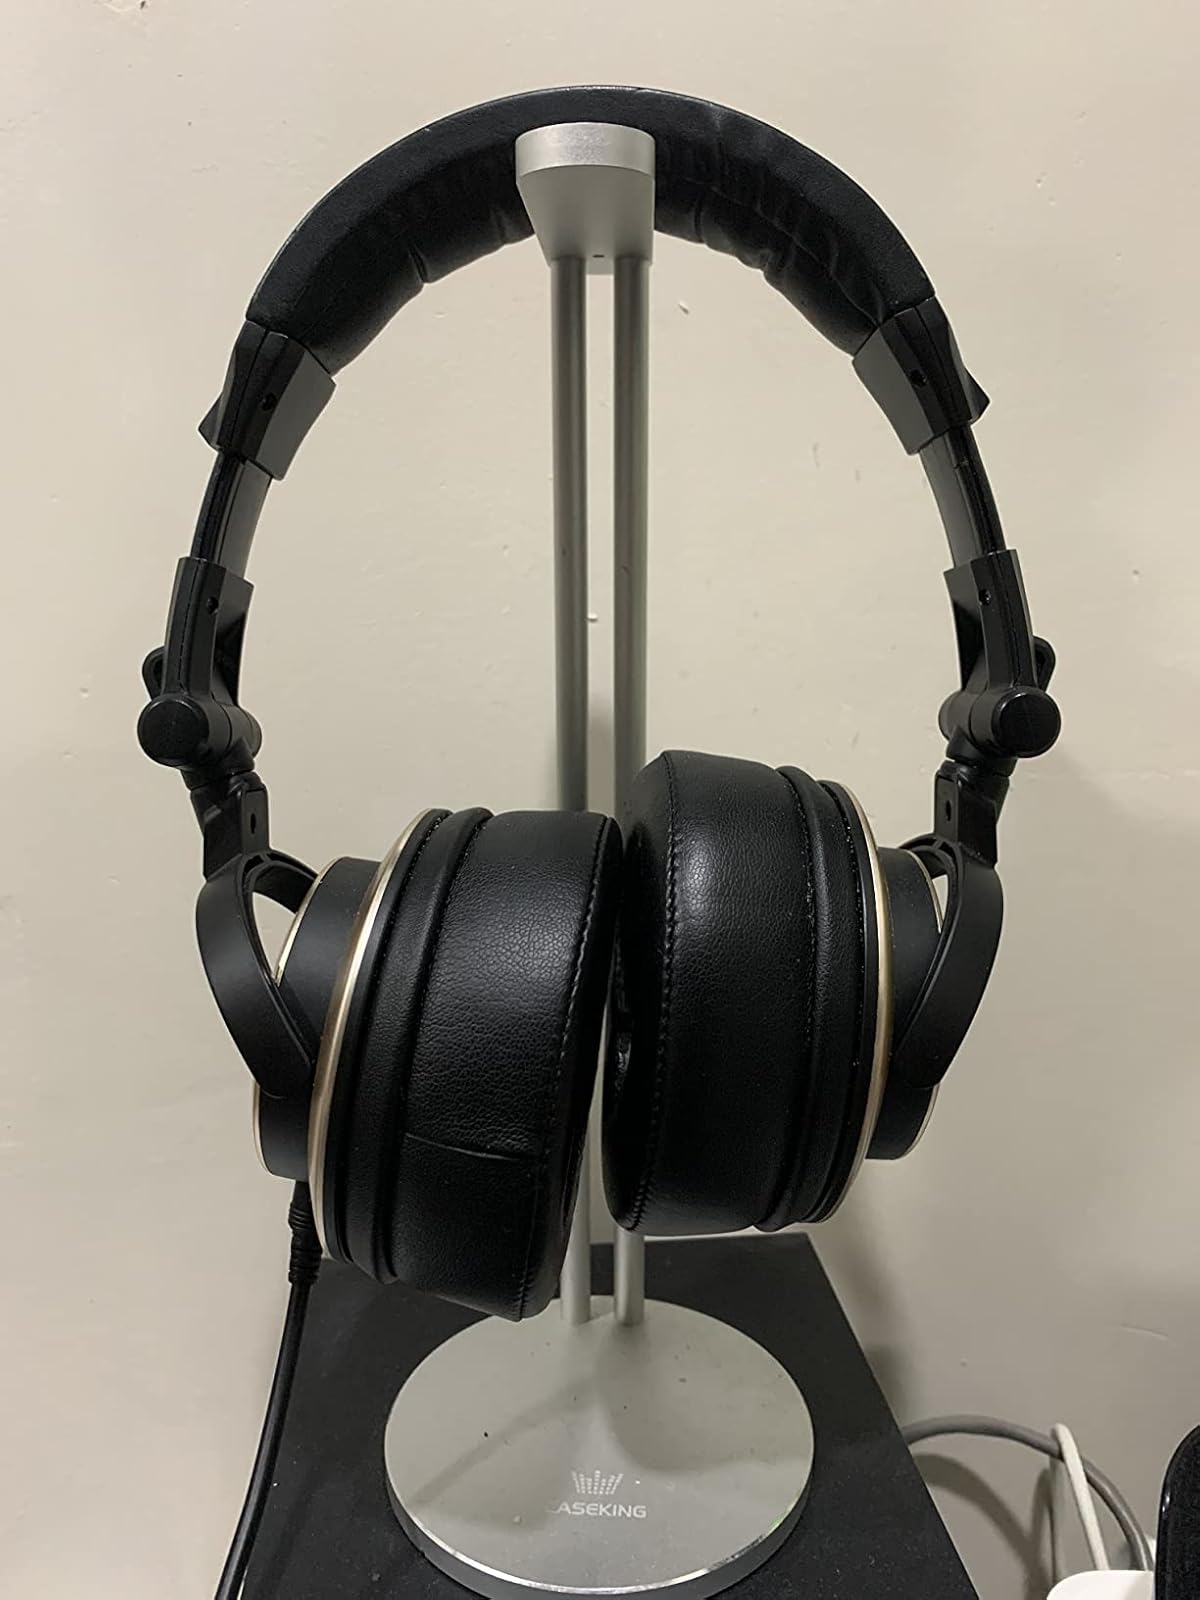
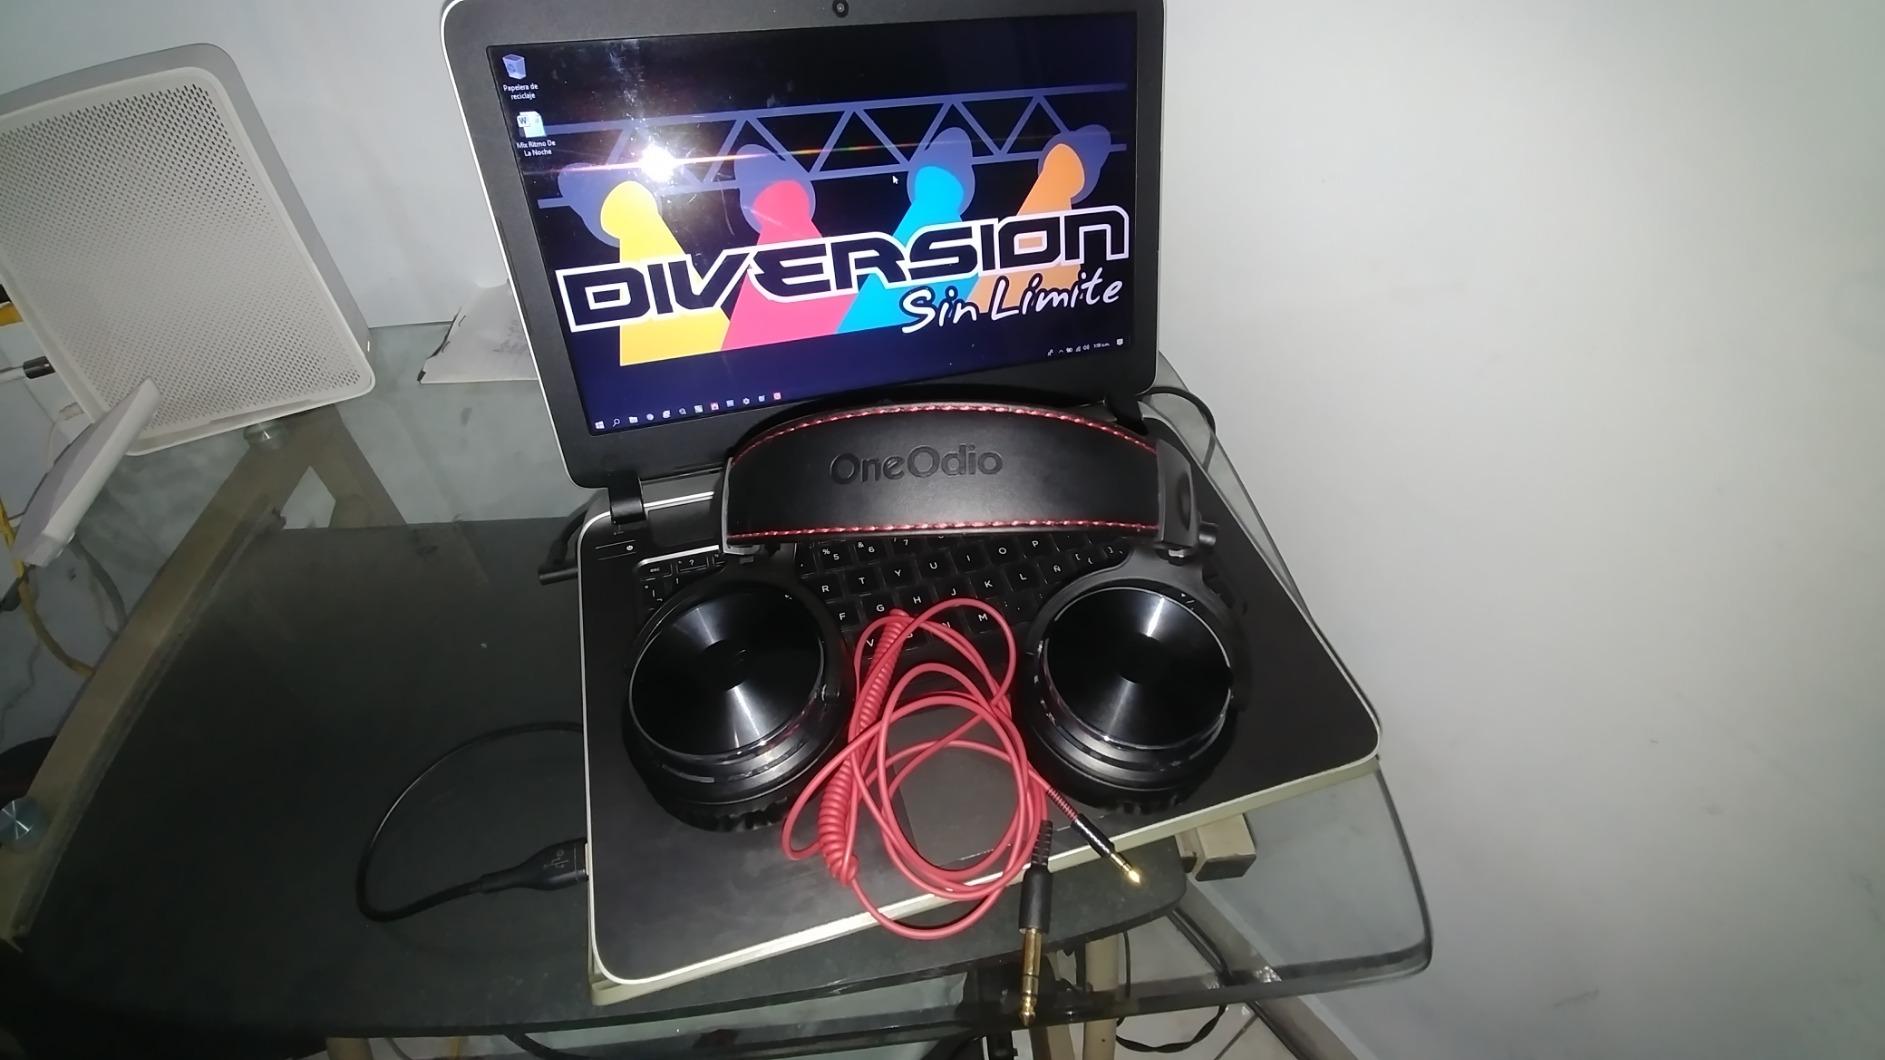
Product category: headphones
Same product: no